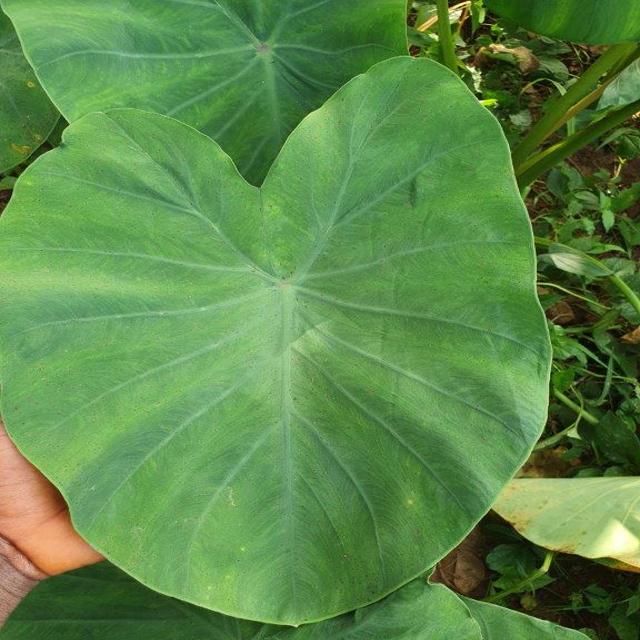
Label: Healthy